Social media coverage of the Olympics

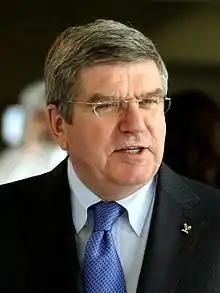
Thomas Bach

Social media marketing was an influential tool in the promotion and analysis of the 2016 Rio Olympics. Thomas Bach, President of the International Olympic Committee said that the power of sport demonstrates that diversity and interconnectedness can enlighten us all. With over 25,000+ sources of accredited media covering the games, the 2016 games were the most consumed Olympic games to date. Marketing for the Rio Olympics began in 2013 and ultimately lasted 3 years. There were 26 million visits to Olympic.org, the official website of the Olympic games, and over 7 billion views of official Olympic content on social media. There were over 270 digital media platforms covering the games and active engagement throughout various social media platforms including Facebook and Twitter.